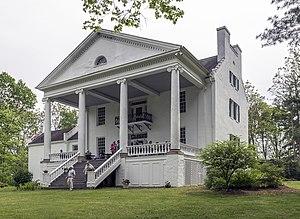
Falling Spring-Morgan's Grove, Shepherdstown, Virginie-Occidentale, États-Unis. Élévation avant This is an image of a place or building that is listed on the National Register of Historic Places in the United States of America. Its reference number is 88002670